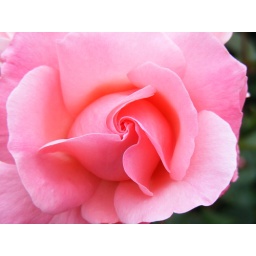
A pink rose in my neighbor's yard.